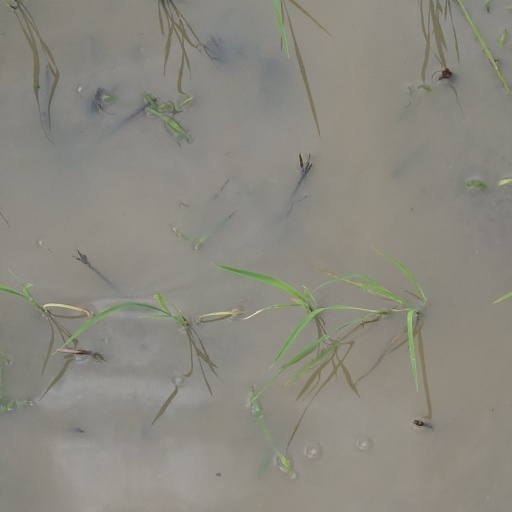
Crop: rice